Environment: real
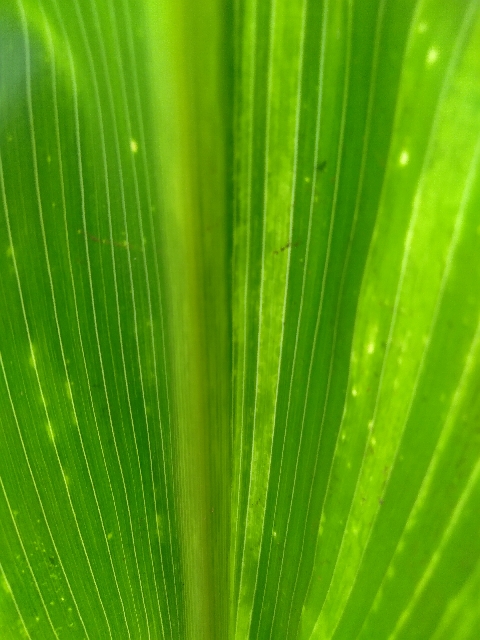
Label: lethal_necrosis